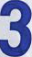
Number: 3